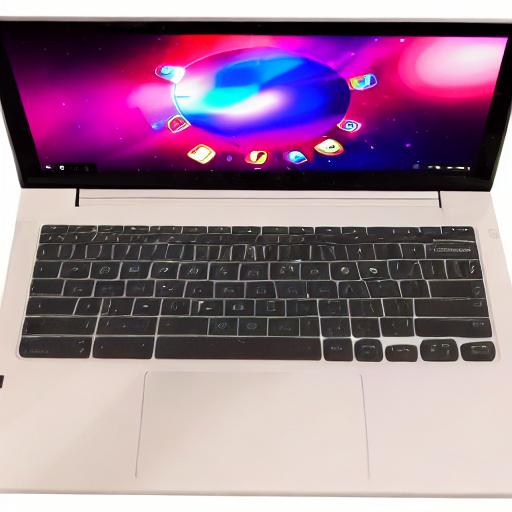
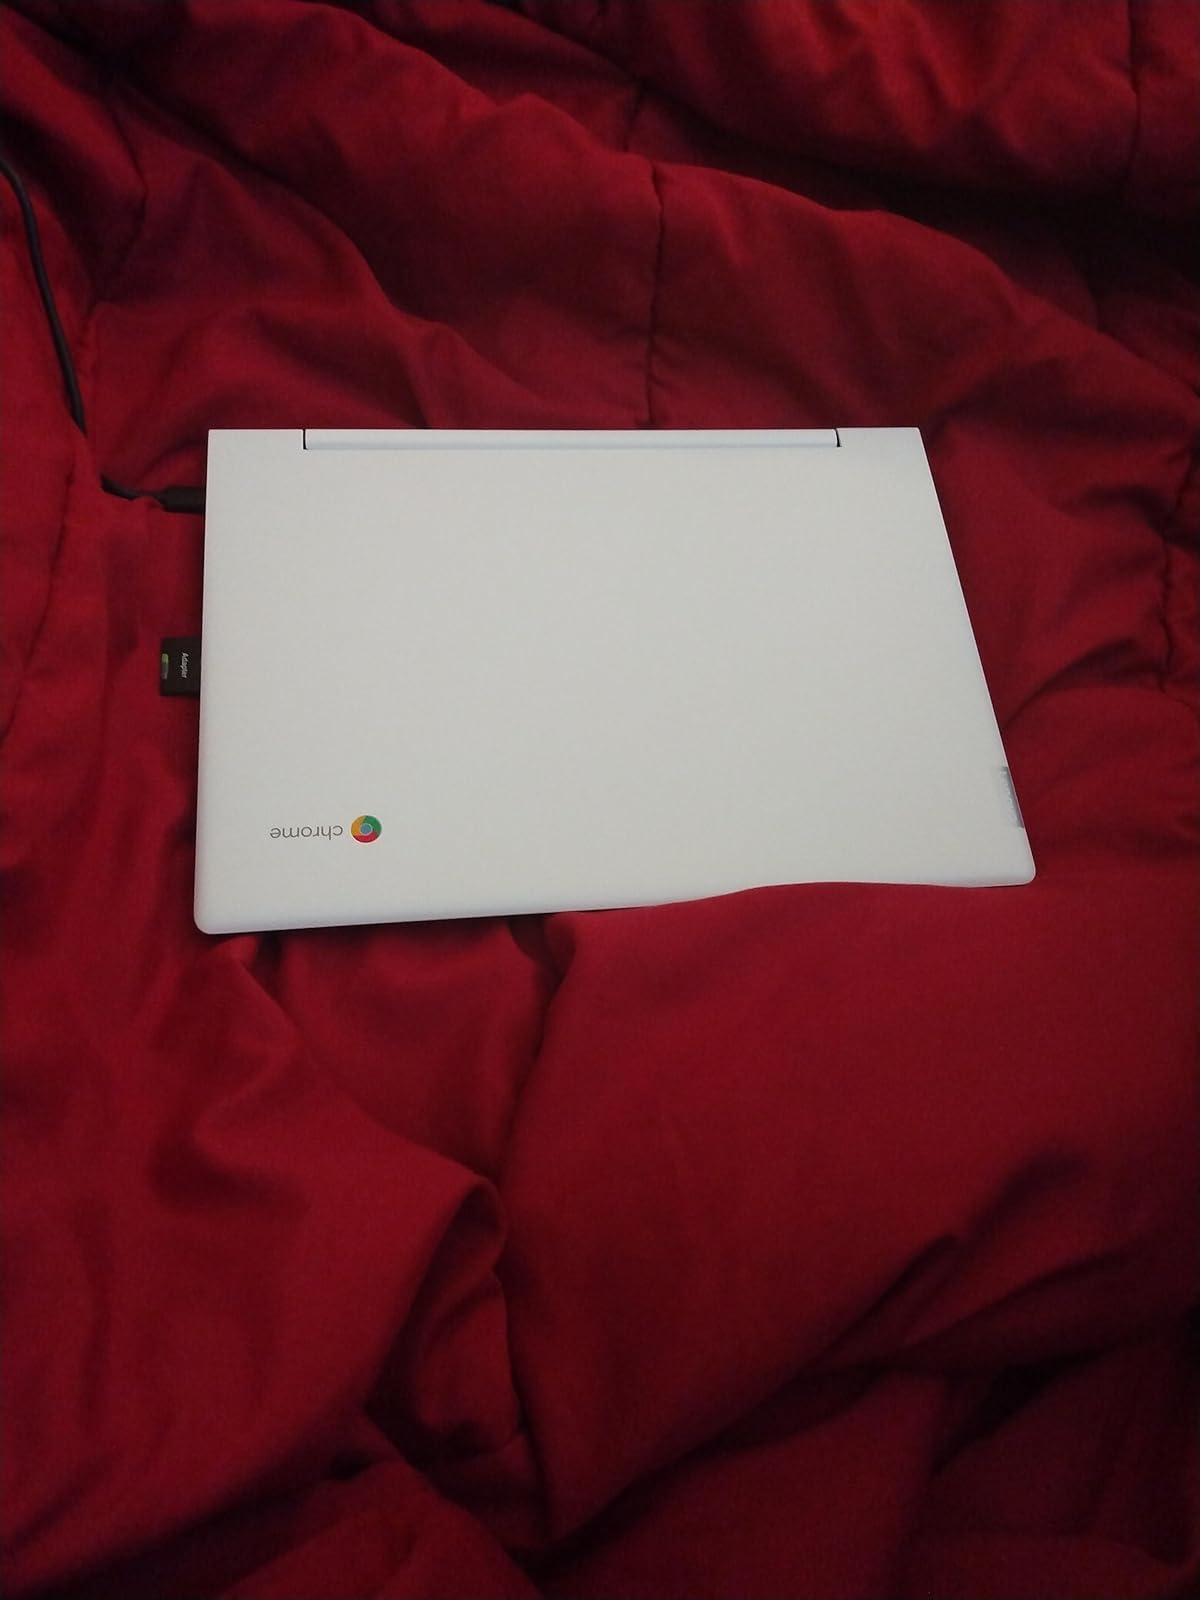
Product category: laptop
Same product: no